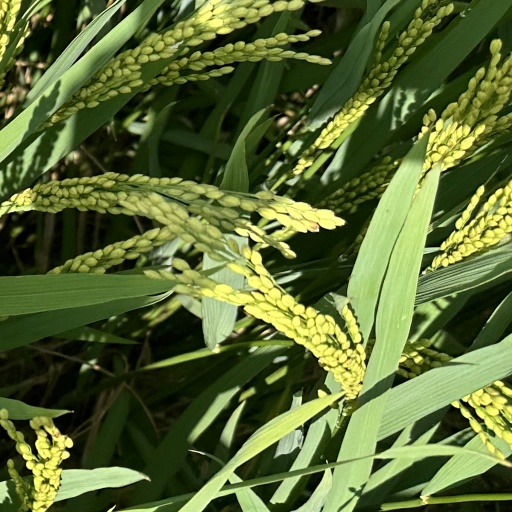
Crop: rice